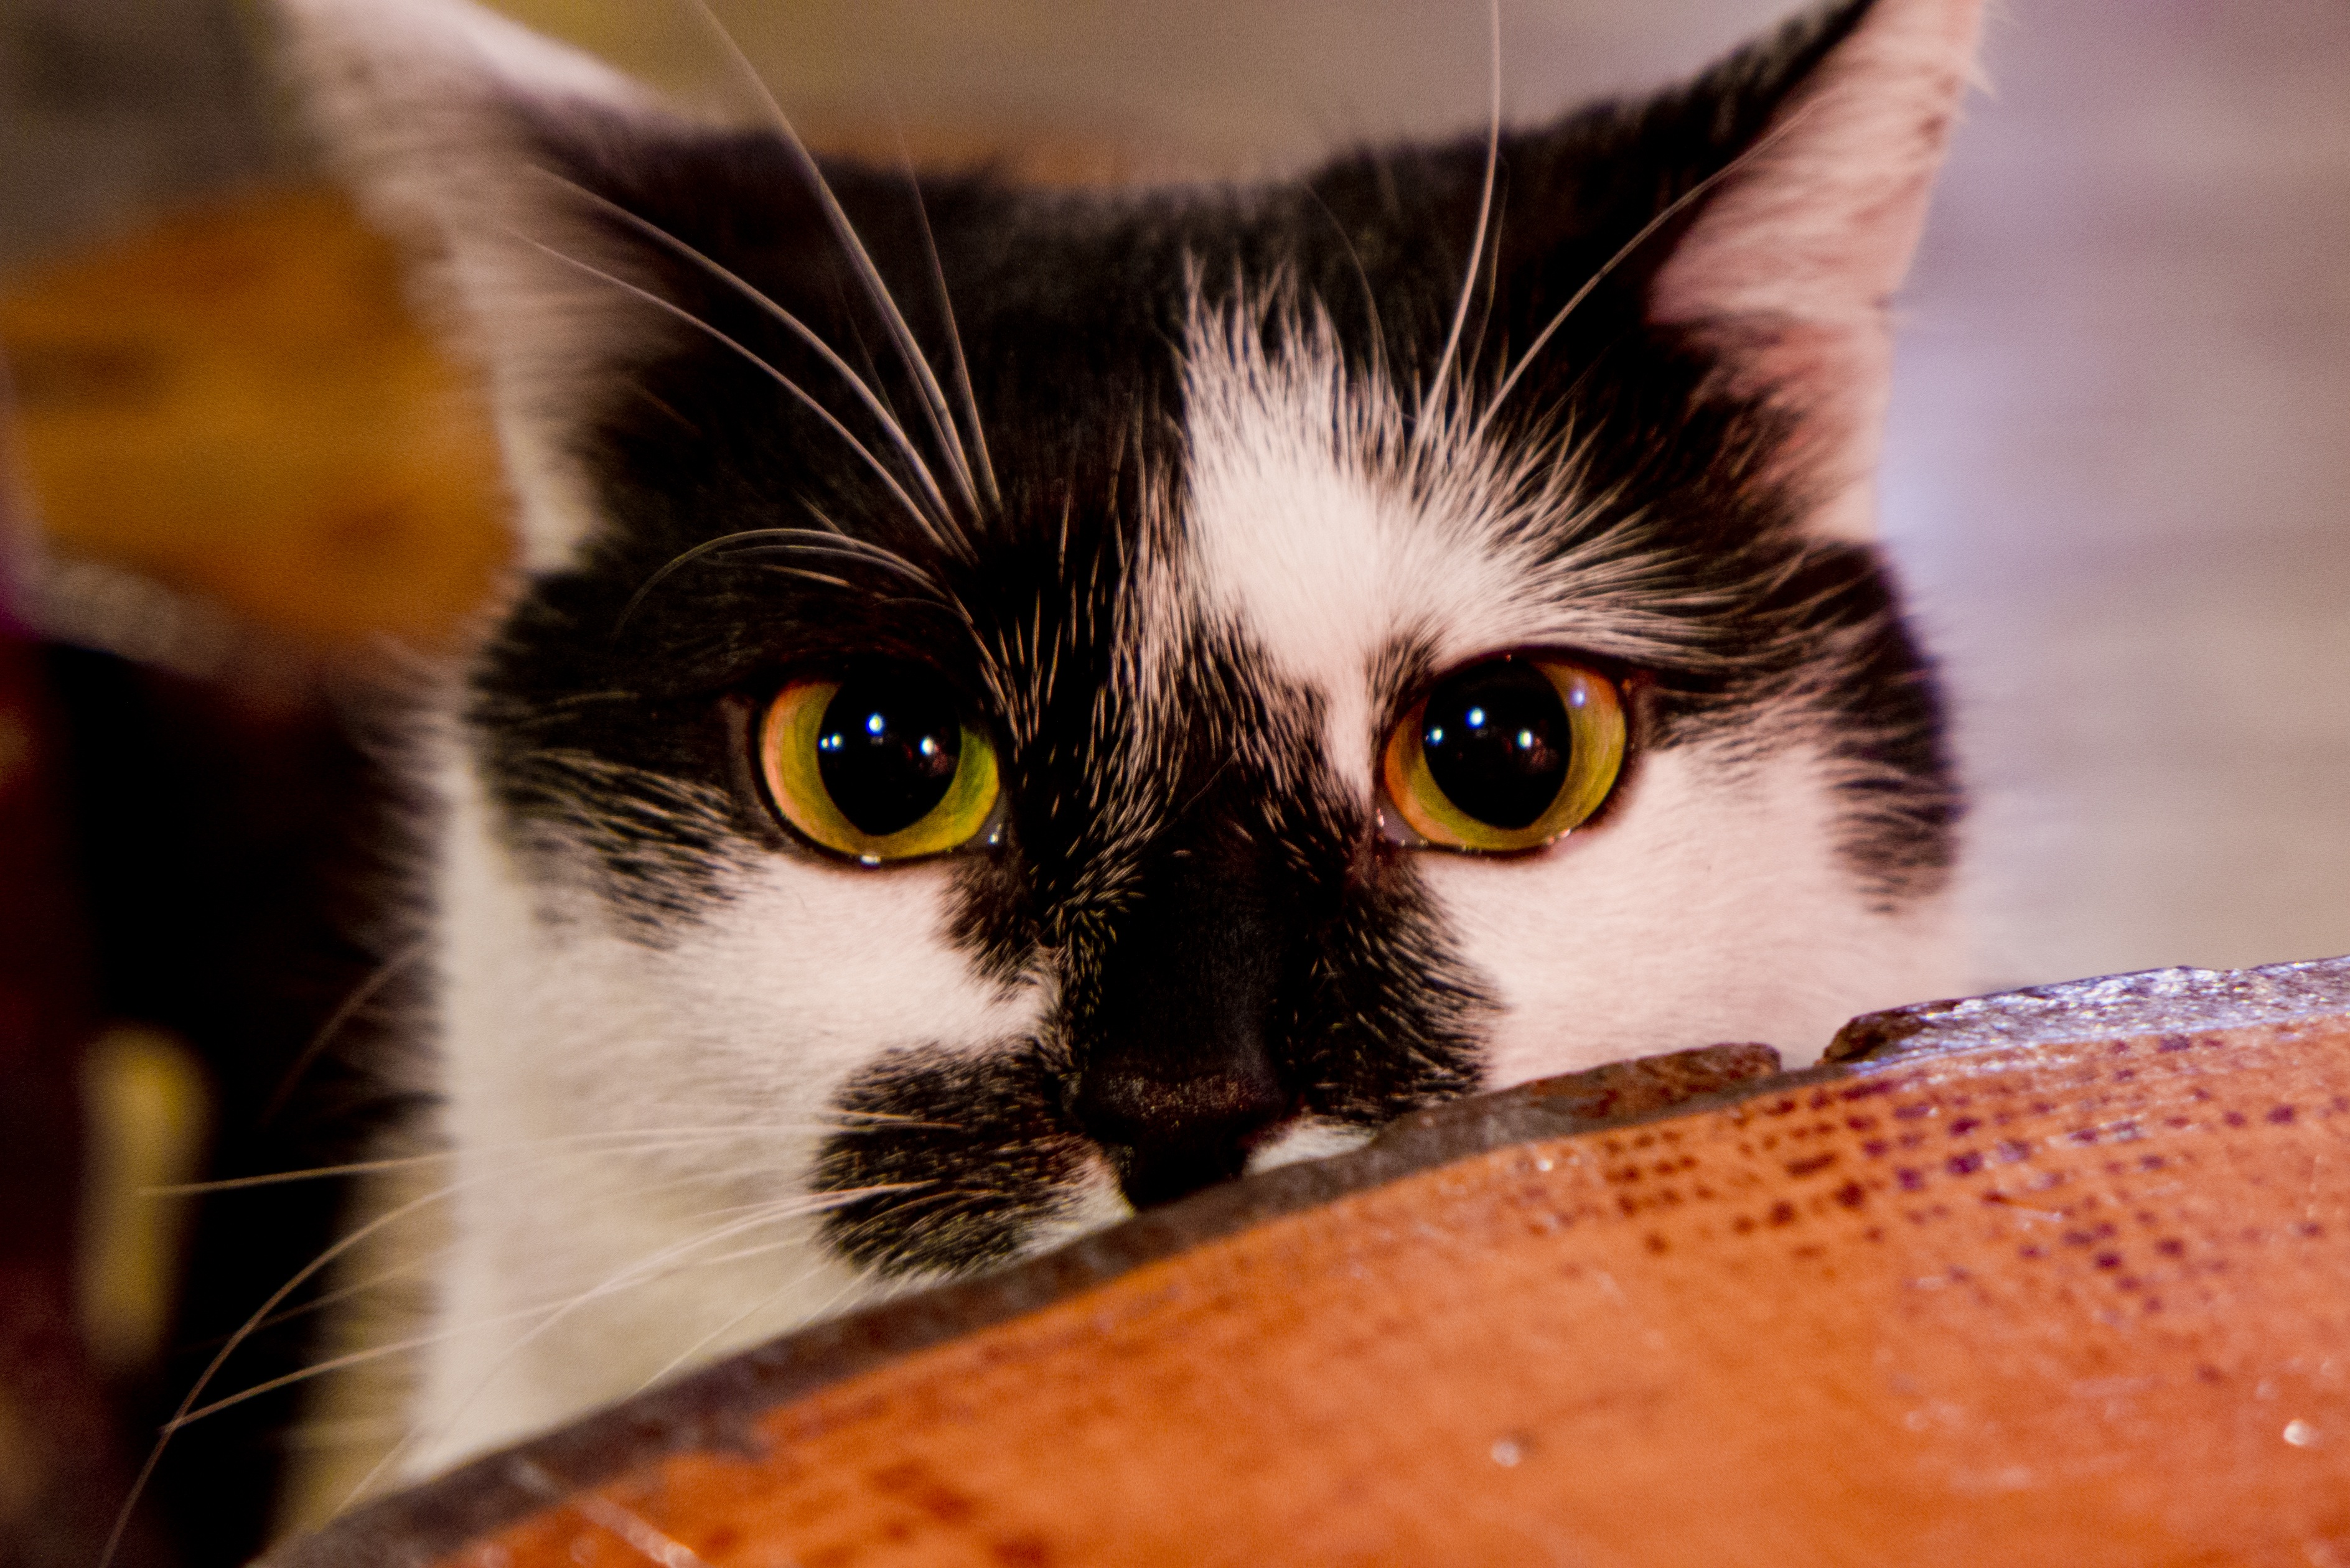
animal, pet, fur, kitten, cat, mammal, close up, nose, eyes, whiskers, eye, animals, vertebrate, domestic cat, macro photography, cat's eyes, small to medium sized cats, cat like mammal, domestic short haired cat